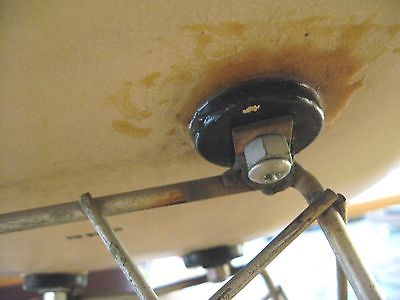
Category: chair